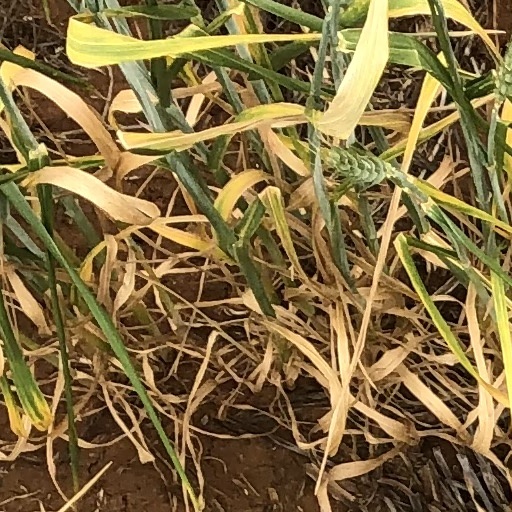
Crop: wheat